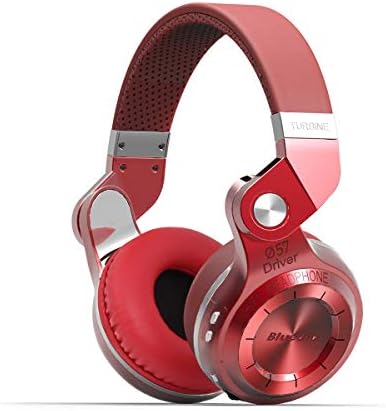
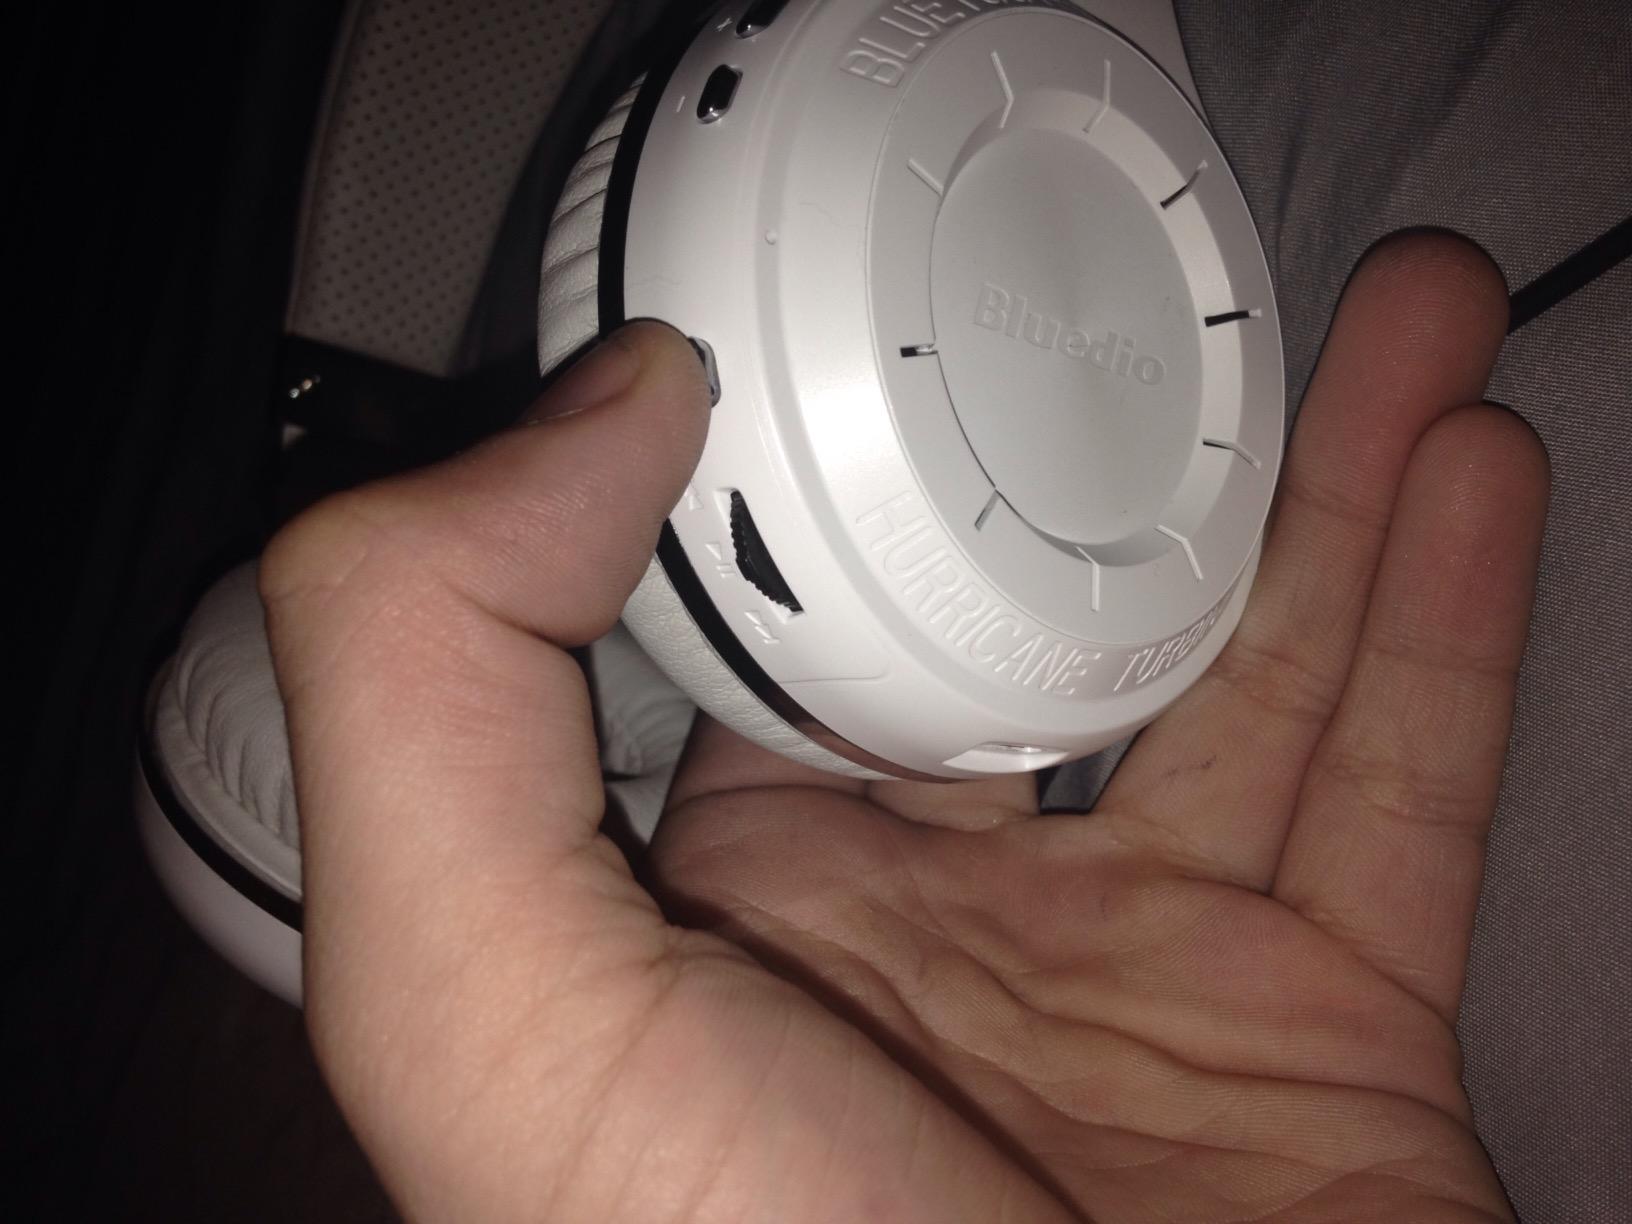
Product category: headphones
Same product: no